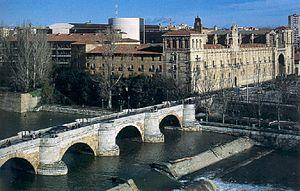
date du cliché octobre 2000
Le Monastère Saint Marc de León, ou Hostal San Marcos de León ou encore Convento de San Marcos de León en espagnol, fut précédé d'un hôpital très simple, bâti au XIᵉ siècle par doña Sancha, épouse de Ferdinand Iᵉʳ de Castille « ad recipiendum pauperes Christi », pour recevoir les pauvres du Christ. Il en reste encore un bâtiment aux balcons de fer forgé, visible à côté de l'église. Dès le XIIᵉ siècle, les pèlerins disposaient à San Marcos d'un ensemble réservé au culte, au salut des âmes et aux soins.